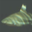
Label: shark